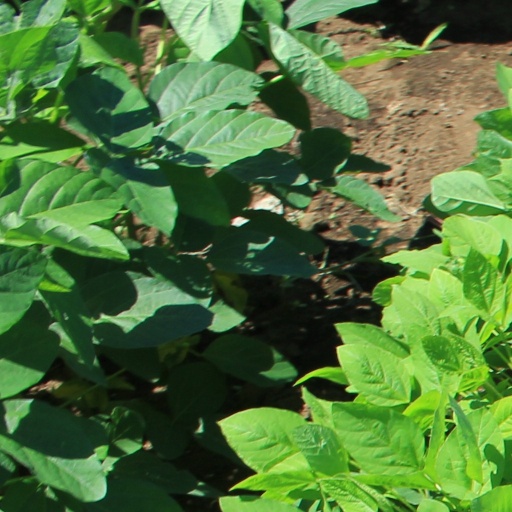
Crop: soybean